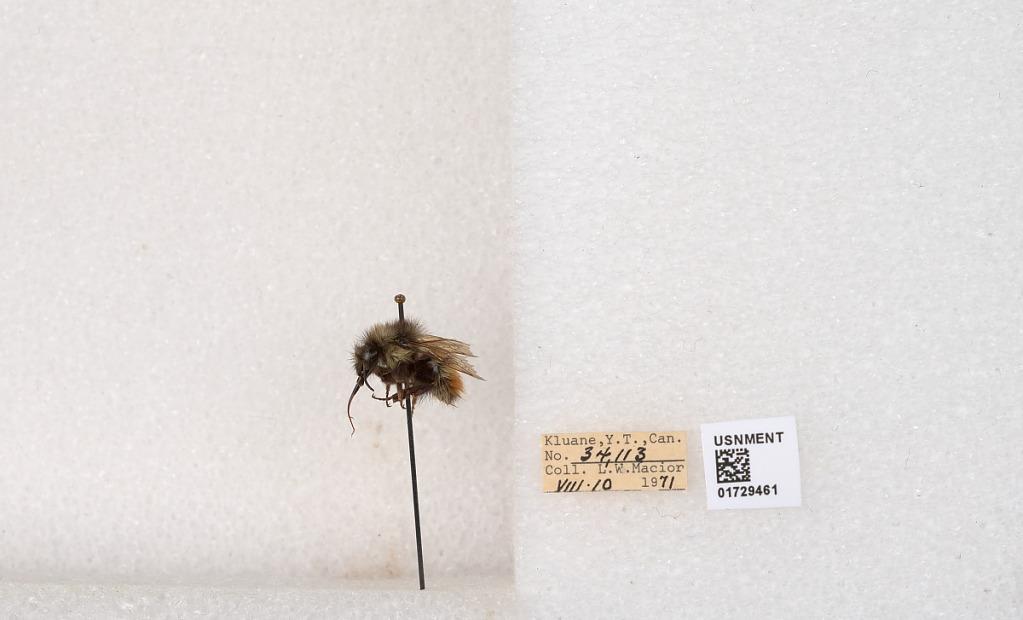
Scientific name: Bombus flavifrons Cresson
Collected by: L. Macior
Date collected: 1971-8-10
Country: Canada
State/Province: Yukon Territory
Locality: Kluane National Park and Reserve
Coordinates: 60.7493, -139.504